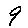
Label: 9